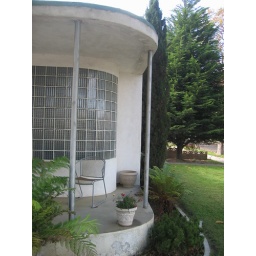
This is a nice shot of the glass block wall that is typically found in these streamline homes.